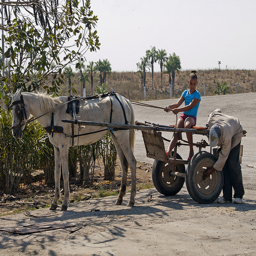
A girl riding a horse drawn cart with a man next to her.
A man adjusting a wheel of a carriage carrying a girl with a horse.
A girl on a small 2 wheeled wagon being pulled by a horse.
Man checks wheel on mule drawn cart driven by girl.
There is a girl that is riding in a carriage with a horse